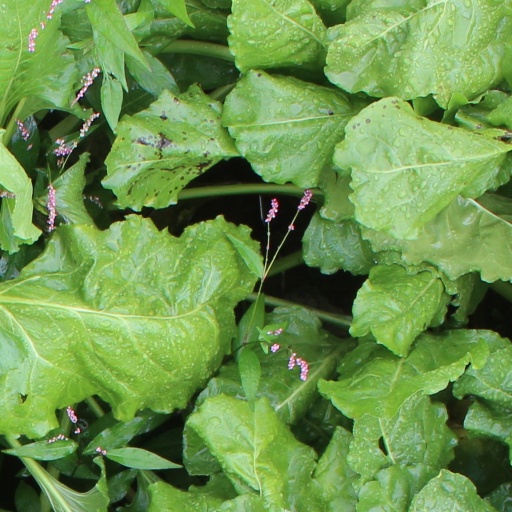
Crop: sugar beet